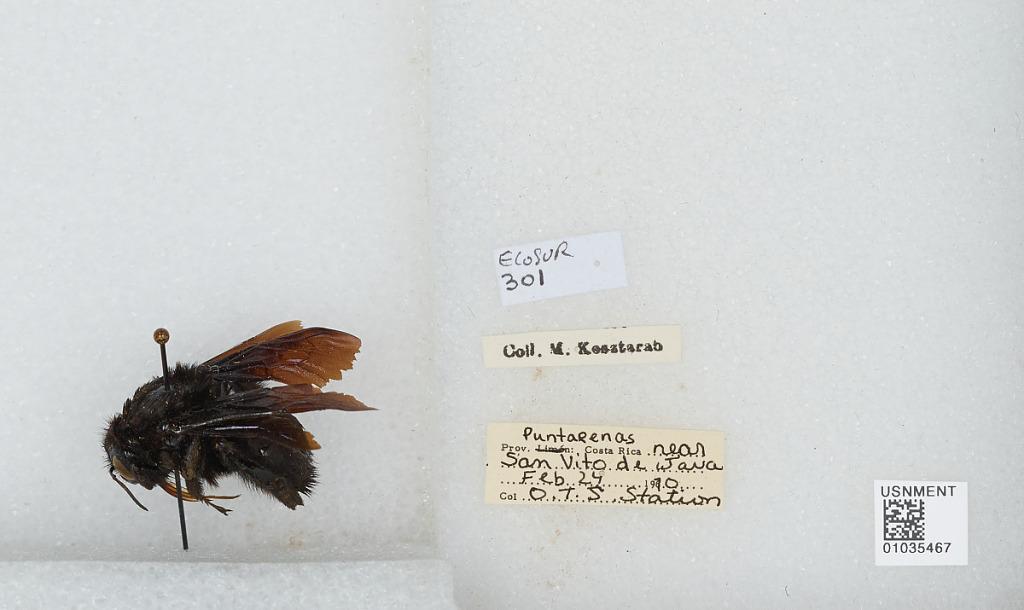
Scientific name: Bombus (Megabombus) pullatus Franklin
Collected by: M. Kosztarab
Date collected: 1970-2-24
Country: Costa Rica
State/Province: Puntarenas
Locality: O. T. S. Station near San Vito de Java